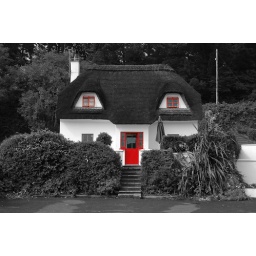
Thached roof and red door -- Shot in the south of Ireland